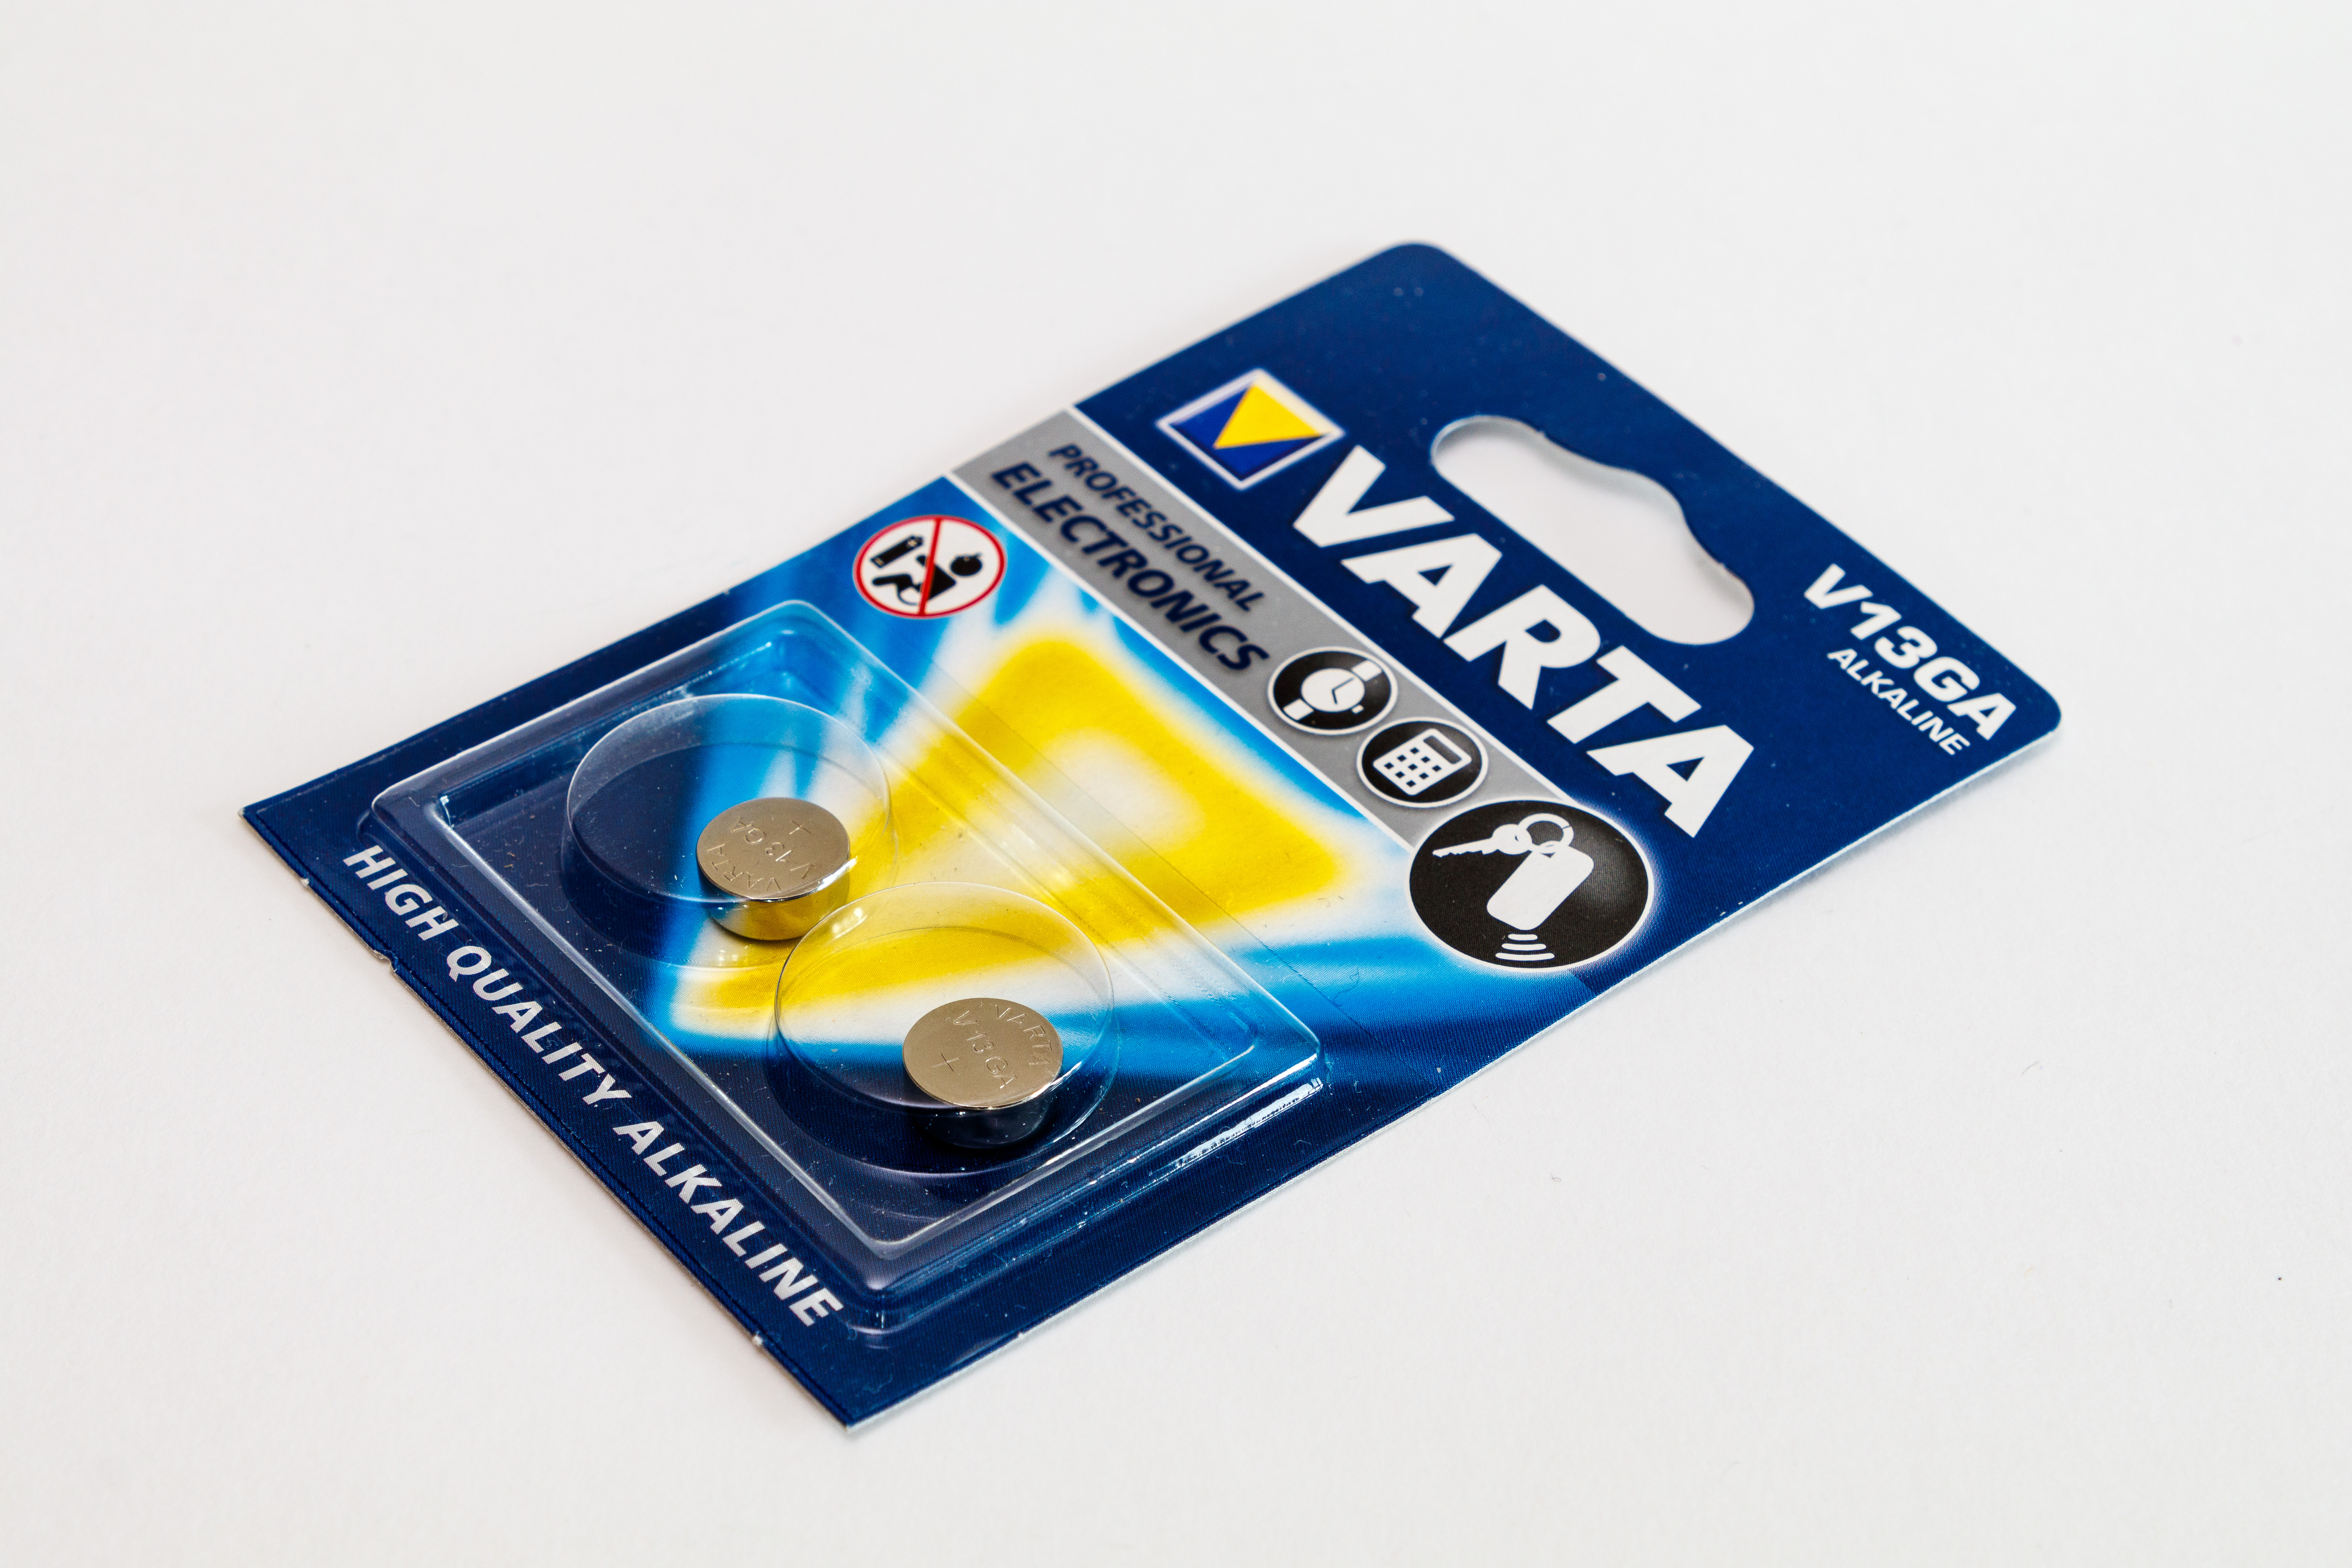
battery, alkaline batteries, batteries, accumulator, charge, source, energy, volt, current, power, technology, voltage, electricity, electronics, ecology, logo, brand, advertising, label